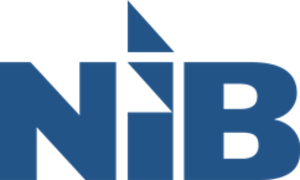
La Banque nordique d'investissement est une banque de développement ayant son siège à Helsinki. Elle est fondée dans les années 1975 par le Danemark, la Finlande, l'Islande, la Norvège et la Suède. L'Estonie, la Lettonie et la Lituanie deviennent membre de l'institution en 2005.